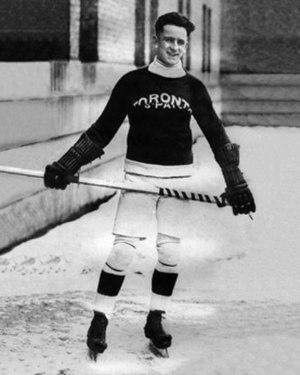
Corbett Charles Denneny, dit Corb Denneny, est un joueur professionnel de hockey sur glace. Il est le frère de Cy Denneny, vedette du hockey et membre du Temple de la renommée du hockey depuis 1959.
Frederick Wellington Taylor plus connu sous le pseudonyme de Cyclone Taylor, OBE, est un joueur de hockey sur glace. Il évolue au début du XXᵉ siècle et est une des premières vedettes du monde du hockey. Il évolue dans plusieurs ligues avant les débuts de la Ligue nationale de hockey, remportant à plusieurs reprises des titres de meilleur buteur. Il remporte également la Coupe Stanley à deux occasions, en 1909 avec les Sénateurs d'Ottawa puis en 1915 avec les Millionnaires de Vancouver. Il est un des premiers membres du temple de la renommée du hockey en y étant admis en 1947.